French battleship Gaulois

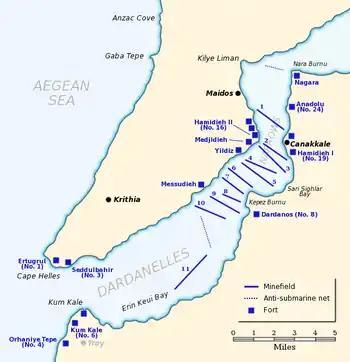
Ottoman defences of the Dardanelles, February–March 1915

Together with the older French pre-dreadnoughts, the ship's first mission in the war was to escort troop convoys from North Africa to France. Later in September, her main turrets required repairs in Bizerte, French Tunisia, as the forward turret was having difficulty traversing. "Gaulois" was ordered to Tenedos Island, not far from the Ottoman Gallipoli Peninsula, in November to guard against a sortie by the ex-German battlecruiser "Yavuz Sultan Selim", relieving the battleship which needed a refit in Toulon. "Gaulois" became the flagship of Rear-Admiral Émile Guépratte upon her arrival on 15 November. He transferred his flag back to "Suffren" when she returned on 10 January 1915.